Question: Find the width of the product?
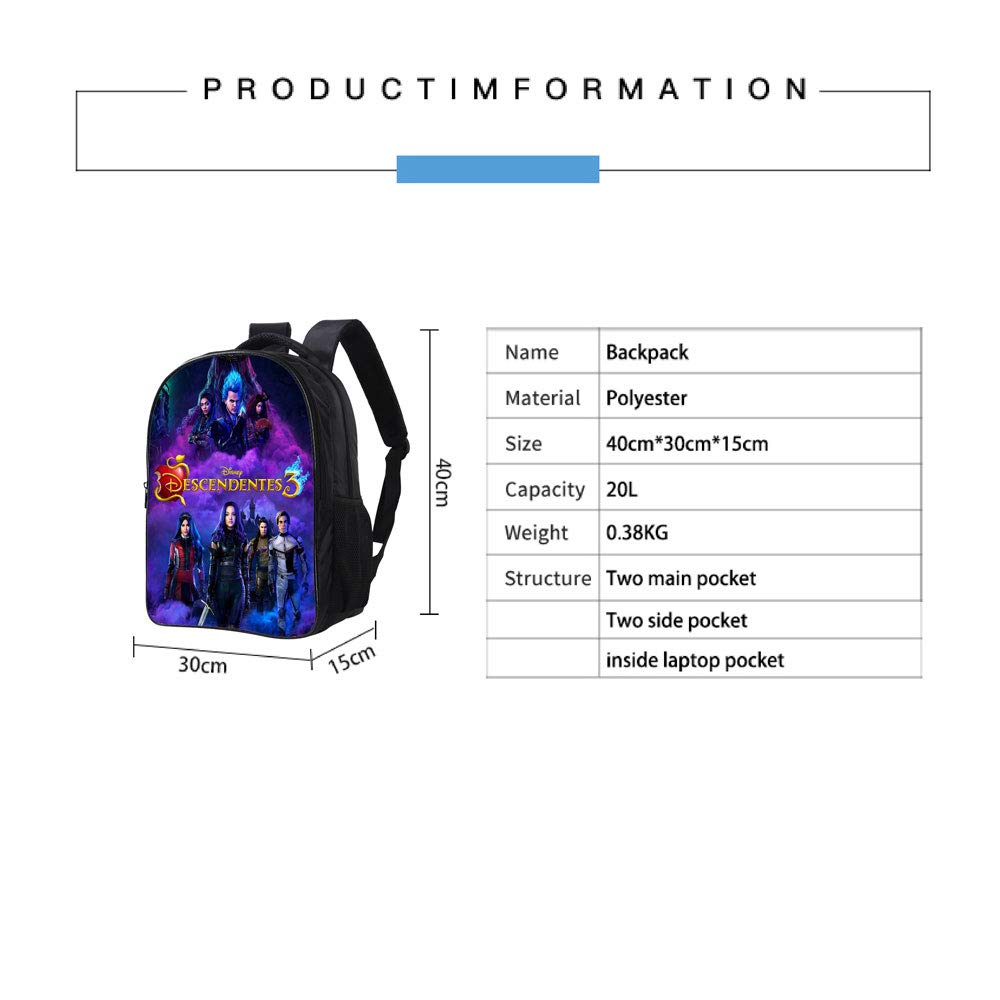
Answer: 30.0 centimetre